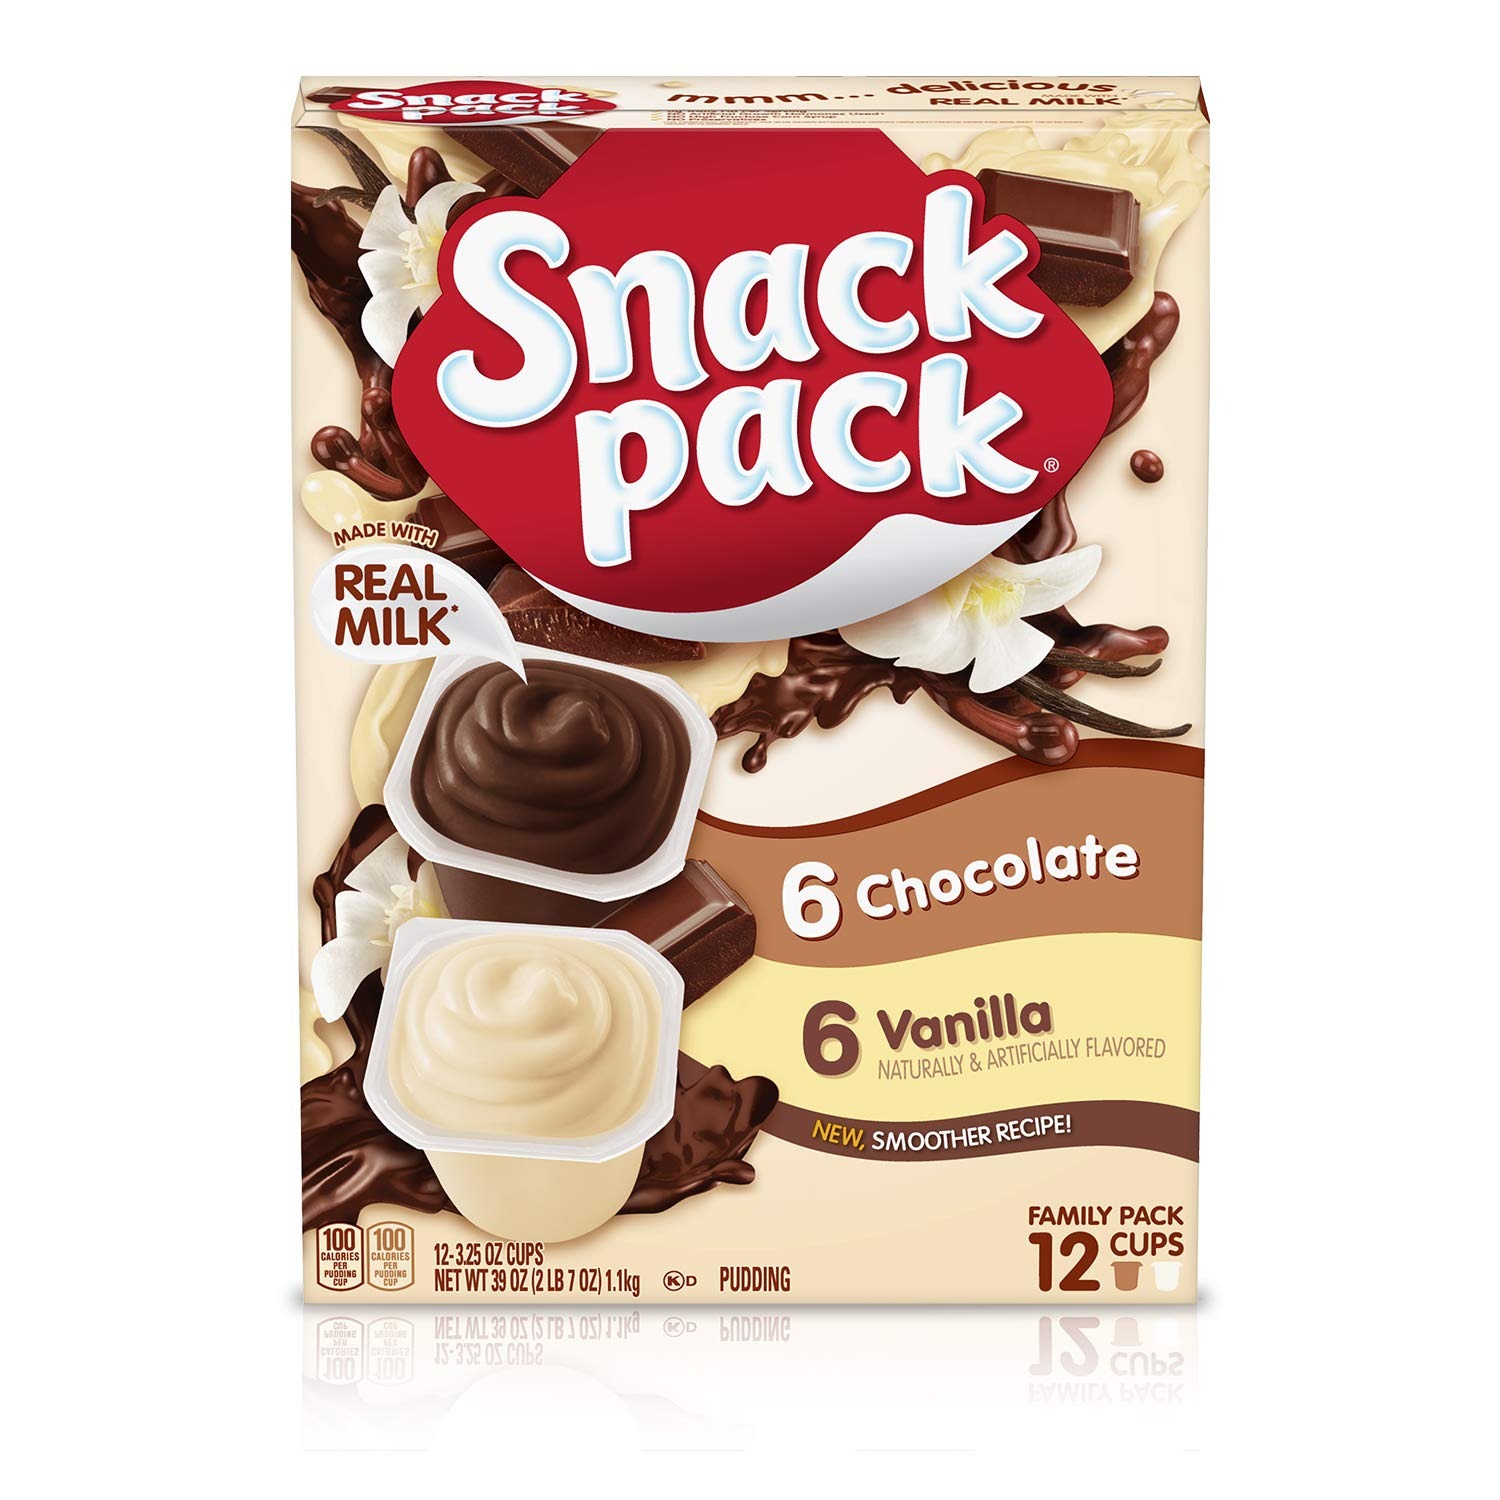
Item Name: Snack Pack Chocolate and Vanilla Pudding Cups Family Pack, 12 Count, 6 Pack
Bullet Point 1: Give your kids a sweet treat with Snack Pack Chocolate Vanilla Pudding Cups Family Pack
Bullet Point 2: Snack Pack Pudding Cups are all of the creamy goodness you could want in a snack and are sure to bring a smile to snack time
Bullet Point 3: Creamy, delicious Snack Pack pudding is made with real milk and no high fructose corn syrup
Bullet Point 4: Take your sack lunch to the next level with this awesome dessert that's perfect for on the go snacking
Bullet Point 5: Both Snack Pack Chocolate and Vanilla Pudding Cups have 100 calories with no preservatives and zero grams trans fat per 3.25 oz serving. Each pack contains 6 Chocolate and 6 Vanilla Pudding Cups. Contains 6 packs of 12 pudding cups, 72 total. No artificial growth hormones used.* (*No significant difference has been shown between milk derived from rBST treated cows and non rBST treated cows.)
Value: 72.0
Unit: Count

Price: 18.68